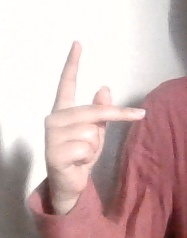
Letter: dha